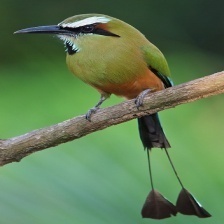
Species: TURQUOISE MOTMOT
Scientific name: EUMOMOTA SUPERCILIOSA